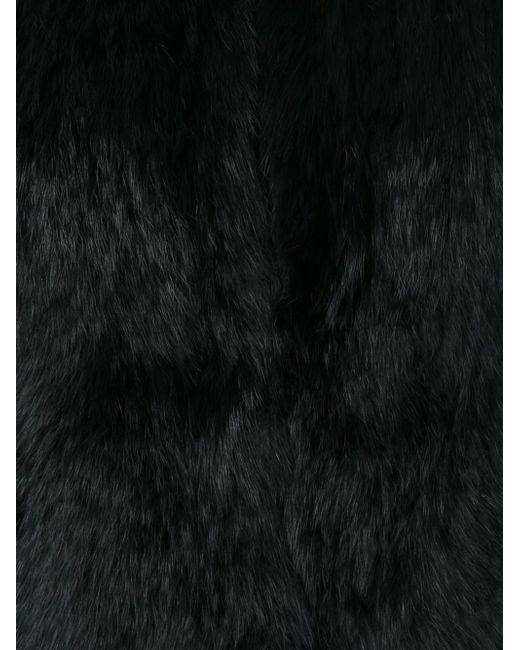
Einfarbiger schwarzer Kunstfellfellstoff